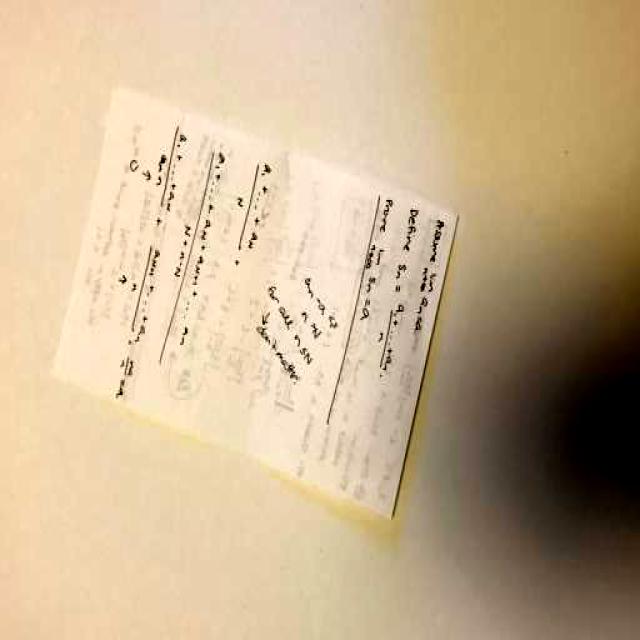
Label: Paper